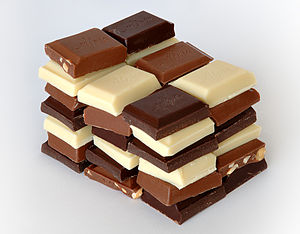
Hvid chokolade
Chokoladestykker af forskellige typer.
Hvid chokolade er et næringsmiddel, hvor i de vigtigste ingredienser er kakaofedt, mælk, sukker og almindeligvis vanilje. I modsætning til almindelig chokolade indeholder hvid chokolade ikke kakaomasse. Kakaofedt er den ingrediens som bruges i andre chokolader som gør at de holder sig faste i rumtemperatur, men smelter i munden. Hvid chokolade har derfor egenskaber som ligner andre chokolader, men den har ikke den samme smag. Nogle mener alligevel at smagen minder meget om mælkechokolade.